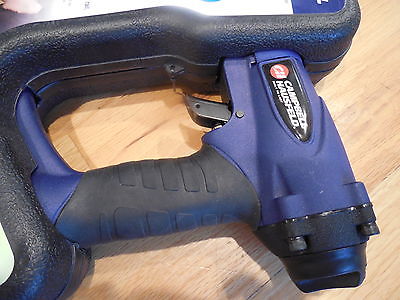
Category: stapler